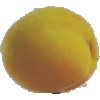
Label: Peach 2